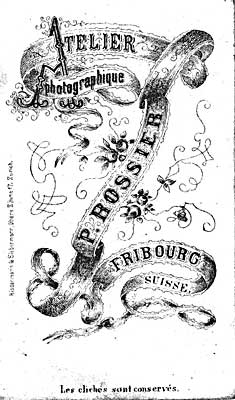
ปีแยร์ รอซีเย

ไฟล์:Rossier studio mark.jpg|thumb|เครื่องหมายสตูดิโอถ่ายภาพของรอซีเยในฟรีบูร์
ปีแยร์ โฌแซ็ฟ รอซีเย (; 16 กรกฎาคม ค.ศ. 1829 – 22 ตุลาคม ค.ศ. 1886) เป็นช่างภาพยุคบุกเบิกชาวสวิส ถ่ายภาพโดยวิธีการถ่ายภาพแบบแอลบูเมน|แอลบูเมน รวมถึงการภาพถ่ายสามมิติ และภาพCarte de visite|การ์ตเดอวีซิตที่เป็นภาพถ่ายบุคคล ภาพทิวทัศน์ของเมือง และภาพภูมิทัศน์ เขาได้รับว่าจ้างจากบริษัท "เนเกรตตีและแซมบรา" ("Negretti and Zambra") ในกรุงลอนดอนให้เดินทางมาทวีปเอเชียเพื่อบันทึกภาพกองทัพอังกฤษ-ฝรั่งเศสในสงครามฝิ่นครั้งที่สอง แม้ไม่ได้ร่วมคณะทหารไปด้วย แต่เขายังคงอยู่ในทวีปเอเชียหลายปี โดยผลิตผลงานเพื่อการค้าเป็นครั้งแรกให้กับประเทศจีน ฟิลิปปินส์ ญี่ปุ่น และประเทศสยาม|สยาม เขาถือเป็นช่างภาพอาชีพคนแรกของประเทศญี่ปุ่น ที่นั่นเขาได้สอนฟูรูกาวะ ชุมเป, คาวาโนะ เทโซ, อูเอโนะ ฮิโกมะ, มาเอดะ เก็นโซ, โฮริเอะ คูวาจิโร และช่างภาพรุ่นแรกคนอื่น ๆ ที่มีชื่อเสียงลดหลั่นไปของญี่ปุ่น ส่วนในประเทศสวิตเซอร์แลนด์ เขาก่อตั้งสตูดิโอถ่ายภาพในเมืองฟรีบูร์และไอน์ซีเดิลน์ และยังคงผลิตภาพถ่ายในสถานที่อื่น ๆ ของประเทศ รอซีเยถือเป็นบุคคลสำคัญในประวัติศาสตร์ยุคเริ่มแรกของการถ่ายภาพ ไม่เพียงเพราะผลงานภาพถ่ายของเขาเท่านั้น แต่ยังเป็นเพราะการสอนของเขาได้ส่งผลกระทบสำคัญแก่วงการถ่ายภาพญี่ปุ่นในยุคบุกเบิกด้วย
==อัตลักษณ์และกำเนิด==
ข้อมูลเกี่ยวกับรอซีเยเป็นที่ทราบกันน้อยมากจนเมื่อไม่นานมานี้ แม้ชื่อตัวของเขาก็ยังเคยเป็นปริศนา ในช่วงที่เขายังมีชีวิตอยู่ บางครั้งเขาใช้ชื่อว่า เป. รอซีเย (P. Rossier) และในบางครั้งก็มีอีกชื่อคือ แอม. รอซีเย (M. Rossier) ในที่สุดเอกสารต่าง ๆ ที่พบที่เมืองฟรีบูร์ก็ทำให้พิสูจน์ได้ว่าเขามีชื่อตัวว่า ปีแยร์ และสามารถอนุมานได้ว่า อักษร M ใน M. Rossier นั้นย่อมาจาก "เมอซีเยอ" () ซึ่งเป็นคำนำหน้าชื่อบุคคลชายในภาษาฝรั่งเศส มีความเชื่อกันมานานว่าเขามาจากฝรั่งเศส และขณะที่เขาอยู่ในประเทศญี่ปุ่น เขายังถูกเรียกว่าเป็น "ชาวอังกฤษ" อีกด้วยเขาถูกระบุว่าเป็นชาวฝรั่งเศสโดย Yokoe (167) เป็นต้น แม้แต่ฐานข้อมูล ULAN จากสถาบันเกตตีรีเซิร์ช ก็ยังระบุชื่อเขาเป็น Rossier, M. โดยเขียนว่า อาจเป็นชาวอังกฤษ (Union List of Artist Names). อย่างไรก็ตาม ผลการวิจัยในปัจจุบันเปิดเผยว่า รอซีเยเป็นชาวสวิส เกิดเมื่อวันที่ 16 กรกฎาคม ค.ศ. 1829 ที่กร็องซีวาซ หมู่บ้านเล็ก ๆ ในรัฐฟรีบูร์ เขาเป็นบุตรคนที่ 4 จากพี่น้อง 10 คน ในครอบครัวเกษตรกรที่มีทรัพย์สินไม่มากนัก ในวัย 16 ปี เขาเป็นครูที่โรงเรียนแห่งหนึ่งในหมู่บ้านข้างเคียง แต่เมื่อถึง ค.ศ. 1855 เขาได้หนังสือเดินทางสำหรับเดินทางไปประเทศฝรั่งเศสและอังกฤษในฐานะช่างภาพเบ็นนิตต์ให้ข้อมูลที่น่าสนใจเกี่ยวกับการวิจัยว่าด้วยการเปิดเผยอัตลักษณ์และปูมหลังของรอซีเย ข้อมูลเกี่ยวกับรอซีเยที่เราทราบกันส่วนใหญ่มาจากผลงานของเบ็นนิตต์ (ในบทความนี้จะอ้างอิงบทความทางอินเทอร์เน็ต "The Search for Rossier" ของเบ็นนิตต์ในชื่อ "Bennett" และจะอ้างอิงหนังสือ "Early Japanese Images", "Photography in Japan: 1853-1912" และ "Old Japanese Photographs" ของเขาโดยใช้ชื่อ "Bennett EJI", "Bennett PiJ" และ "Bennett OJP" ตามลำดับ)
ช่วงหนึ่งหลังออกจากประเทศสวิตเซอร์แลนด์และก่อนเดินทางถึงประเทศอังกฤษ รอซีเยได้รับการว่าจ้างจากบริษัท "เนเกรตตีและแซมบรา" ("Negretti and Zambra") ให้เดินทางไปประเทศจีนเพื่อบันทึกภาพในสงครามฝิ่นครั้งที่สอง (ค.ศ. 1858–1860) เป็นไปได้ว่าทางบริษัทเล็งเห็นว่า สัญชาติสวิสของรอซีเยเป็นประโยชน์ต่อการเดินทางดังกล่าว โดยสถานะเป็นกลางของสวิตเซอร์แลนด์น่าจะเอื้อให้เขาเดินทางข้ามประเทศด้วยเรือของอังกฤษหรือเรือของฝรั่งเศสก็ได้ เมื่อพิจารณาจากค่าใช้จ่ายที่สูงและความไม่แน่นอนที่บริษัทก่อขึ้น รวมทั้งภยันตรายที่อาจเกิดขึ้นกับตัวรอซีเยเอง นี่จึงเป็นการว่าจ้างครั้งสำคัญBennett.
==การถ่ายภาพในทวีปเอเชีย==
ไฟล์:French Sailors at Canton.jpg|300px|thumb|"French Sailors at Canton", ค.ศ. 1858. ภาพสามมิติ, Albumen print|การพิมพ์ภาพแบบอัลบูเมน
รอซีเยอยู่ที่ฮ่องกงในปี ค.ศ. 1858 และเริ่มถ่ายภาพในไม่ช้า ภาพส่วนใหญ่ถ่ายในกว่างโจวและรอบ ๆ กว่างโจวBennett. เวอร์ซิกระบุว่ารอซีเยอยู่ในจีนระหว่างปี ค.ศ. 1857 ถึง 1859 แต่ไม่ได้ให้ข้อมูลอะไรมากไปกว่านั้น (Worswick, 146). ในเดือนพฤศจิกายน ค.ศ. 1859 "เนเกรตตีและแซมบรา" จัดพิมพ์ภาพของรอซีเย 50 ภาพ รวมถึงภาพสามมิติด้วย ซึ่งได้รับคำวิจารณ์เชิงบวกจากสิ่งพิมพ์รายคาบด้านการถ่ายภาพในช่วงเวลานั้น ใน ค.ศ. 1858 หรือ 1859 รอซีเยเดินทางมาถึงฟิลิปปินส์ เขาเดินทางมาถ่ายภาพภูเขาไฟตาอัล รอซีเยถึงประเทศญี่ปุ่นใน ค.ศ. 1859 ถ่ายภาพแรก ๆ ในนางาซากิ คานางาวะ โยโกฮามะ และเอโดะ (ปัจจุบันคือโตเกียว) เขาเป็นช่างภาพอาชีพคนแรกที่เดินทางมายังประเทศญี่ปุ่นYokoe, 167. ภาพถ่ายของรอซีเยภาพหนึ่งในช่วงฤดูร้อนปี ค.ศ. 1859 (ขณะที่เขาอยู่ในนางาซากิ) เป็นภาพลูกชายของฟิลลิพ ฟรันทซ์ ฟ็อน ซีบ็อลท์ ที่ชื่ออเล็คซันเดอร์ ฟ็อน ซีบ็อลท์|อเล็คซันเดอร์ กับกลุ่มซามูไรจากกลุ่มนาเบชิมะภาพถ่ายนี้อยู่ในคลังสะสมของพิพิธภัณฑ์อนุสรณ์ซีบ็อลท์ในนางาซากิ (Himeno, 22).
ปลายเดือนมิถุนายน ค.ศ. 1860 รอซีเยอยู่ที่เซี่ยงไฮ้ และเป็นไปได้ว่าเขาเดินทางมายังเมืองนี้เพื่อพยายามขออนุญาตติดตามกองทัพอังกฤษ-ฝรั่งเศสที่เดินทัพไปถึงภาคเหนือของประเทศจีนแล้ว เพื่อจะบันทึกภาพสงครามฝิ่นครั้งที่สองตามที่ได้รับว่าจ้างมาให้ลุล่วงกองทัพอังกฤษและฝรั่งเศสได้มาสมทบกันอยู่ก่อนแล้วที่อ่าวต้าเหลียนและจีฝู (เอียนไถ) ตามลำดับในเดือนมิถุนายน ค.ศ. 1860 (Harris, 17) และรอซีเยได้อยู่ที่เซี่ยงไฮ้เมื่อวันที่ 27 มิถุนายน ค.ศ. 1860 เป็นไปได้ว่าเขาอยู่ที่เซี่ยงไฮ้เพื่อหาซื้อสารเคมีสำหรับถ่ายภาพ (Bennett). หากเขาตั้งใจเช่นนั้นจริง เขาก็ไม่ประสบความสำเร็จ เพราะกองทัพทั้งสองได้จ้างช่างภาพเพื่อบันทึกภารกิจไว้แล้ว กองทัพอังกฤษจ้างช่างภาพชื่อ ฟีลิกซ์ เบอาโต และจอห์น แพพิยอน ส่วนกองทัพฝรั่งเศสจ้างอ็องตวน โฟเชอรี, พันโท ดูว์ แป็ง และอาจรวมถึงหลุยส์ เลอกร็องBennett; Thiriez. แพพิยอนได้ถ่ายภาพตั้งแต่กว่างโจวไปจนถึงป้อมต้ากู แต่ล้มป่วยและถูกเคลื่อนย้ายออกไปก่อนเสร็จสิ้นภารกิจ ภาพถ่ายการเดินทัพที่เป็นผลงานของโฟเชอรีก็ไม่สามารถระบุได้อย่างแน่นอน แต่น่าจะรวมถึงภาพสามมิติของกองทัพฝรั่งเศส 24 ภาพในกว่างโจว เซี่ยงไฮ้ เทียนจิน และปักกิ่ง นอกจากนี้ก็ไม่พบหลักฐานยืนยันว่าดูว์ แป็ง และเลอกร็องได้ถ่ายภาพระหว่างการเดินทัพจริง ๆ. Thiriez, 6-7. แม้รอซีเยจะพลาดภารกิจที่เขาได้รับว่าจ้างมา แต่เขาก็ยังอยู่ในเอเชียตะวันออกเพื่อบันทึกภาพต่อไป
เมื่อถึงเดือนตุลาคม ค.ศ. 1860 รอซีเยก็ได้กลับไปยังนางาซากิ เขาถ่ายภาพท่าของเมืองในนามของจอร์จ เอส. มอร์ริสัน กงสุลบริเตนซึ่งจ่ายค่าจ้างให้เขาเป็นเงิน 70 เหรียญสหรัฐDobson, 20; Clark, Fraser, and Osman, 137-138). ถึงแม้ "เนเกรตตีและแซมบรา" โฆษณาภาพถ่ายของรอซีเยอย่างน้อย 2 ครั้งใน ค.ศ. 1860 แต่บริษัทก็ไม่ได้จัดพิมพ์ภาพเหล่านั้นจนเดือนตุลาคมหรือพฤศจิกายน ค.ศ. 1861หนังสือพิมพ์ "เดอะไทมส์" ฉบับวันที่ 28 พฤษภาคม ค.ศ. 1860 มีโฆษณาภาพสามมิติ "ลงสีสมบูรณ์" ของ "สตรีญี่ปุ่นในชุดเต็มยศ" ซึ่งถ่ายโดยรอซีเย และโฆษณาใน "เดอะไทมส์" ฉบับวันที่ 3 ตุลาคม ค.ศ. 1860 อ้างว่าจะมี "ภาพถ่ายจากญี่ปุ่น – กรณีภาพถ่ายแปลกและหาดูยากของฉากหลังธรรมชาติในประเทศที่น่าสนใจประเทศนี้ และภาพประกอบแสดงกิริยาอาการและประเพณีของเผ่าชนในญี่ปุ่น ฝีมือศิลปินพิเศษที่ถูกส่งไปเพื่อจุดประสงค์ดังกล่าวโดยบริษัทห้างร้านเนเกรตตีและแซมบราแห่งลอนดอน" เบ็นนิตต์ยังคาดว่า "เนเกรตตีและแซมบรา" เลื่อนการเผยแพร่ภาพเหล่านี้ออกไปเนื่องจากปัญหาเรื่องคุณภาพของเนกาทิฟ ซึ่งอาจเป็นเพราะความเสียหายระหว่างการขนส่ง หรือเป็นเพราะรอซีเยประสบความยากลำบากในการหาสารเคมีที่ถูกต้องสำหรับการถ่ายภาพในเอเชีย (Bennett). มีการเผยแพร่ภาพถ่ายทิวทัศน์ญี่ปุ่น 5 ภาพของรอซีเยก่อนในหนังสือ "เท็นวีกส์อินเจแปน" ของจอร์จ สมิท ในเดือนเมษายน ค.ศ. 1861 และในเดือนกรกฎาคม ปีเดียวกัน ภาพถ่ายในญี่ปุ่นอีก 8 ภาพของเขาก็ปรากฏในรูปแบบภาพพิมพ์หินในหนังสือ "Japan, the Amoor, and the Pacific" ของเฮนรี อาร์เทอร์ ทิลลีย์Bennett PiJ, 49. นิตยสาร "Illustrated London News" ฉบับหนึ่งในปี ค.ศ. 1861 ได้ตีพิมพ์ภาพพิมพ์แกะไม้|ภาพพิมพ์ลายแกะหลายภาพร่วมกันในชื่อ "Domestic Life in China" โดยใช้ภาพสามมิติที่ถ่ายโดยรอซีเยBennett OJP, 119. หนึ่งในภาพถ่ายที่ "เนเกรตตีและแซมบรา" ได้โฆษณาไว้ในปี ค.ศ. 1860 กลายเป็นภาพถ่ายทิวทัศน์ญี่ปุ่นเชิงพาณิชย์ภาพแรกที่มีการจัดพิมพ์ และเป็นภาพถ่ายญี่ปุ่นที่ลงสีด้วยมือที่เก่าแก่ที่สุดเท่าที่ทราบภาพนั้นคือภาพ "Japanese ladies in full dress" (Bennett PiJ, 47; 49, fig. 45).
จากเอกสารจำนวนมากในช่วงนั้น ทำให้สามารถยืนยันได้ว่ารอซีเยเป็นผู้ถ่ายภาพทิวทัศน์ในจีนและญี่ปุ่นของบริษัท "เนเกรตตีและแซมบรา" แต่คนทั้งหลายต่างเชื่อว่าผู้อื่นถ่ายภาพเหล่านี้เป็นเวลาหลายปี ไม่ว่าจะเป็นวอลเทอร์ บี. วุดเบอรี ที่ได้รับการว่าจ้างจาก "เนเกรตตีและแซมบรา" เช่นกัน แต่เขาประจำการอยู่ในปัตตาเวีย (ปัจจุบันคือจาการ์ตา) หรือเอเบิล กาวเวอร์ ช่างภาพสมัครเล่นในญี่ปุ่น สิ่งที่น่าสนใจคือ คลังสะสมภาพถ่ายของมหาวิทยาลัยไลเดินมีภาพถ่ายที่กล่าวกันว่าเป็นภาพของกาวเวอร์ แต่มีการเซ็นว่า "เป. รอซีเย" และในปี ค.ศ. 1859 ทั้งรอซีเยและกาวเวอร์ได้เดินทางไปด้วยกันในเรือหลวงแซมป์สัน|เรือหลวง"แซมป์ซัน" จากนางาซากิไปยังเอโดะBennett PiJ, 45; 117, fig. 141.
== การสอนถ่ายภาพ ==
ไฟล์:Yokohama 1859.jpg|300px|thumb|"View of Yokohama", ค.ศ. 1859. ภาพสามมิติ, การพิมพ์ภาพแบบอัลบูเมน
รอซีเยเดินทางมาถึงประเทศญี่ปุ่นครั้งแรกในปี ค.ศ. 1859 อันเป็นช่วงเวลาที่การทดลองการถ่ายภาพสมัยแรก ๆ กำลังเริ่มต้นในเกาะคีวชู โดยเฉพาะที่นางาซากิ เมืองนี้เป็นศูนย์กลางของรังงากุ (องค์ความรู้ที่ต่อยอดจากวิทยาการตะวันตก) และเป็นเมืองที่แพทย์ 2 คน ได้แก่ ยัน กาเริล ฟัน แด็นบรุก และเย. แอ็ล. เซ. โปมเปอ ฟัน เมร์เดอร์โฟร์ต เป็นกำลังสำคัญในการถ่ายทอดความรู้แก่นักศึกษาชาวญี่ปุ่น ไม่เฉพาะวิชาการแพทย์ แต่ยังรวมถึงวิชาเคมีและวิชาการถ่ายภาพอีกด้วยHimeno, 18, 20-21. แต่ทั้งฟัน แด็นบรุก และโปมเปอ ฟัน เมร์เดอร์โฟร์ต ต่างก็ไม่ใช่ช่างภาพผู้มีประสบการณ์ ความพยายามถ่ายภาพส่วนมากก็ล้มเหลวแม้กล้องถ่ายภาพที่ฟัน แด็นบรุก นำเข้ามาในญี่ปุ่นจะมีคู่มือการใช้แนบมาด้วย แต่ดูเหมือนว่าเขาก็ยังไม่สามารถผลิตภาพถ่ายได้เป็นที่น่าพอใจ และเขาตัดสินว่า ช่างภาพที่มีประสบการณ์เท่านั้นที่จะสามารถสอนการใช้กล้องได้ ส่วนโปมเปอ ฟัน เมร์เดอร์โฟร์ต ก็ไม่ได้ประสบความสำเร็จไปมากกว่ากัน โดยมัตสึโมโตะ จุง ได้บรรยายผลการทดลองถ่ายภาพครั้งหนึ่งของโปมเปอ ฟัน เมร์แดรโฟร์ตว่าเป็น "เงาดำ ๆ" (Himeno, 21-22). ถึงกระนั้น พวกเขาก็ได้สอนการถ่ายภาพด้วยกระบวนการกระจกเปียกให้แก่เคไซ โยชิโอะ,เคไซ เป็นลุงและครูของช่างภาพอูจิดะ คูอิจิ (Himeno, 24-25). ฟูรูกาวะ ชุมเป, คาวาโนะ เทโซ, มาเอดะ เก็นโซ, อูเอโนะ ฮิโกมะ, โฮริเอะ คูวาจิโร เป็นต้นHimeno, 21-22.
เมื่อรอซีเยมาถึงประเทศญี่ปุ่น คาดว่าเขาคงแนะนำตัวเองว่าเป็นช่างภาพที่บริษัท "เนเกรตตีและแซมบรา" ส่งมาทำงานในญี่ปุ่น นี่อาจเป็นต้นเหตุที่ทำให้เกิดความเข้าใจคลาดเคลื่อน กล่าวคือ ระหว่างที่อยู่ญี่ปุ่น เขาถูกเรียกว่าช่างภาพชาวอังกฤษอยู่บ่อยครั้ง ในนางาซากิ รอซีเยมีผู้ช่วยคือมาเอดะ เก็นโซ ซึ่งได้รับคำสั่งให้ติดตาม "คนอังกฤษ" และเรียนรู้การถ่ายภาพเพิ่มเติมมัตสึโมโตะ จุง สั่งให้มาเอดะช่วยเหลือรอซีเย ความเชื่อมโยงระหว่างมัตสึโมโตะกับการถ่ายภาพอีกครั้งหนึ่งย้อนไปถึงช่วงเวลาระหว่างปี ค.ศ. 1857 ถึง 1859 เมื่อเขารับอูจิดะ คูอิจิ วัย 13 ปี เป็นลูกบุญธรรม ในอนาคตอูจิดะจะได้เป็นช่างถ่ายภาพ (Bennett EJI, 54). ทั้งมาเอดะและนักเรียนคนอื่น ๆ ติดตามเขาระหว่างอยู่ในเมือง รอซีเยได้ถ่ายภาพนักบวช ขอทาน ผู้ชมการแข่งขันซูโม่ นิคมชาวต่างชาติ และถ่ายภาพอเล็คซันเดอร์ ฟ็อน ซีบ็อลท์ กับกลุ่มซามูไร รอซีเยเชื่อว่าความล้มเหลวในการถ่ายภาพของโปมเปอ ฟัน เมร์เดอร์โฟร์ต มีสาเหตุมาจากการขาดแคลนสารเคมีที่จำเป็น ดังนั้นเขาจึงเขียนจดหมายรับรองให้มาเอดะเพื่อให้ได้มาซึ่งอุปกรณ์และสารเคมีสำหรับการถ่ายภาพจากแหล่งหนึ่งในเซี่ยงไฮ้ ทั้งมาเอดะและฟูรูกาวะได้ซื้อเลนส์ สารเคมี และกระดาษแอมบูเมนผ่านทางรอซีเยHimeno, 21–22. มาเอดะและฟูรูกาวะประสบความสำเร็จในการถ่ายภาพด้วยอุปกรณ์เหล่านี้ในวันที่ 28 ตุลาคม ค.ศ. 1860 ในวันนี้ยังคงมีการเฉลิมฉลองในฟูกูโอกะซึ่งเป็นสถานที่ที่พวกเขาถ่ายภาพนั้น (Himeno, 22)
ในช่วงเวลานั้น รอซีเยยังได้สอนถ่ายภาพให้กับอูเอโนะ ฮิโกมะ และโฮริเอะ คูวาจิโรอีกด้วย ชัดเจนว่าในช่วงแรก อูเอโนะมีเจตนาเรียนรู้ไม่เพียงแต่การถ่ายภาพแต่อย่างเดียว แต่ยังรวมถึงการผลิตกล้องด้วย ดูเหมือนว่าการพบกับรอซีเยจะทำให้อูเอโนะเกิดความมุ่งมั่นไล่ตามฝันเป็นช่างภาพมืออาชีพ แต่เขาก็จำนนต่อเทคโนโลยีกล้องถ่ายภาพจนเลิกล้มความคิดผลิตกล้องของตัวเองอย่างรวดเร็ว ภายในไม่กี่เดือน เขาและโฮริเอะซื้อกล้องถ่ายรูปและสารเคมีต่าง ๆ จากฝรั่งเศส ก่อนยึดอาชีพเป็นช่างภาพอิสระHimeno, 22. อูเอโนะได้ก้าวหน้าจนกลายเป็นช่างภาพที่ประสบความสำเร็จมากที่สุดและสำคัญที่สุดคนหนึ่งในญี่ปุ่นสมัยคริสต์ศตวรรษที่ 19
แม้ว่ารอซีเยใช้เวลาอยู่ในประเทศญี่ปุ่นเป็นระยะเวลาสั้น ๆ และมรดกการถ่ายรูปจากยุคสมัยของเขาจะเหลือเพียงน้อยนิด แต่เขาก็มีอิทธิพลต่อวงการถ่ายภาพของญี่ปุ่นอยู่ช้านาน
== บั้นปลายชีวิตและมรดกตกทอด ==
ไฟล์:Siamese woman.jpg|thumb|"Portrait of a Siamese woman", ประมาณ ค.ศ. 1861. การพิมพ์ภาพแบบอัลบูเมน
ค.ศ. 1861 รอซีเยอยู่สยาม เขาทำงานร่วมกับมารี ฟีร์แม็ง บอกูร์ นักสัตววิทยาชาวฝรั่งเศส ช่วยถ่ายภาพทางชาติพันธุ์วรรณนาให้คณะสำรวจด้านวิทยาศาสตร์ของบอกูร์ระหว่าง ค.ศ. 1861–1862 และใน ค.ศ. 1863 "เนเกรตตีและแซมบรา" ได้ตีพิมพ์ชุดภาพถ่ายสามมิติของบุคคลและภาพทิวทัศน์ในสยามจำนวน 30 รูป ซึ่งเกือบทั้งหมดเป็นผลงานของรอซีเยอย่างไร้ข้อกังขา ในเดือนกุมภาพันธ์ ค.ศ. 1862 รอซีเยกลับเซี่ยงไฮ้อีกครั้ง เขาขายกล้องและอุปกรณ์ถ่ายภาพก่อนลงเรือกลับยุโรปรายชื่ออุปกรณ์ต่าง ๆ มีอยู่ในประกาศโฆษณา (Bennett PiJ, 49). ระหว่างที่เขาอยู่ในทวีปเอเชีย เป็นไปได้ว่ารอซีเยไปถ่ายภาพในอินเดียด้วย สันนิษฐานจากที่ "เนเกรตตีและแซมบรา" ตีพิมพ์ภาพชุดทิวทัศน์อินเดียในช่วงเวลาเดียวกับภาพถ่ายทิวทัศน์จีนของรอซีเย
รอซีเยเดินทางกลับถึงสวิตเซอร์แลนด์ในช่วงต้น ค.ศ. 1862 และได้สมรสกับแคเทอริน บาร์บ เคลิน (ค.ศ. 1843–1867) ในเดือนตุลาคม ค.ศ. 1865 ทั้งคู่มีบุตรชื่อ คริสต็อฟ มารี ปีแยร์ โฌแซ็ฟ ซึ่งเกิดเมื่อวันที่ 30 กรกฎาคม ค.ศ. 1866 ต่อมาแคเทอรินเสียชีวิตเมื่อวันที่ 4 เมษายน ค.ศ. 1867
รอซีเยยังดำเนินกิจการสตูดิโอถ่ายภาพในฟรีบูร์จนกระทั่ง ค.ศ. 1876 เป็นอย่างน้อย เขายังมีสตูดิโอในในเมืองไอน์ซีเดิลน์ และระหว่างคริสต์ทศวรรษ 1860 ถึงคริสต์ทศวรรษ 1870 เขาผลิตภาพถ่ายสามมิติและการ์ตเดอวีซิตอันประกอบด้วยภาพบุคคลและภาพทิวทัศน์ของเมืองฟรีบูร์, ไอน์ซีเดิลน์ และสถานที่อื่น ๆ ในสวิตเซอร์แลนด์ ต่อมาใน ค.ศ. 1871 "ลาลีแบร์เต" หนังสือพิมพ์ภาษาฝรั่งเศสจากเมืองฟรีบูร์ลงโฆษณาโดยเสนอภาพถ่ายงานจิตรกรรมทางศาสนาของศิลปินที่ชื่อ เม็ลชีออร์ เพาล์ ฟ็อน เดชวันเดิน ซึ่งรอซีเยเป็นผู้ถ่ายBennett OJP, 120. ใน ค.ศ. 1872 รอซีเยจัดแจงขอหนังสือเดินทางเพื่อเดินทางไปยังฝรั่งเศส คาดว่าเขาอาจถ่ายภาพที่นี่ จากนั้นในช่วงใดช่วงหนึ่งระหว่าง ค.ศ. 1871 ถึง 1884 เขาสมรสอีกครั้ง ภรรยาคนที่ 2 ชื่อ มารี วีร์ฌีนี ออแวร์แน ซึ่งเป็นคนรับใช้ของเจ้าของที่ดินของสตูดิโอเขา ทั้งคู่มีบุตรชายชื่อ โฌแซ็ฟ หลุยส์ ซึ่งเกิดในปารีสเมื่อวันที่ 16 มีนาคม ค.ศ. 1884 ต่อมาบุตรคนนี้ไปมีร้านกาแฟในเมืองเวอแว ประเทศสวิตเซอร์แลนด์ และเสียชีวิตใน ค.ศ. 1927
ปีแยร์ รอซีเย เสียชีวิตในปารีสในช่วงใดช่วงหนึ่งระหว่างปี ค.ศ. 1883 ถึง 1898
ภาพถ่ายทิวทัศน์สวิตเซอร์แลนด์จำนวนหนึ่งของรอซีเยได้รับการจัดเก็บไว้ในสถาบันและงานสะสมส่วนบุคคลหลายแห่งในประเทศ รอซีเยถ่ายภาพทิวทัศน์จีนและญี่ปุ่นในเชิงพาณิชย์เป็นครั้งแรก ปัจจุบันภาพถ่ายเหล่านั้นหาดูได้ยาก บางครั้งเขาก็บ่นเรื่องผลกระทบทางลบของภูมิอากาศต่อสารเคมีสำหรับถ่ายภาพของเขา และภาพเนกาทิฟบางภาพอาจได้รับความเสียหายระหว่างทางจากทวีปเอเชียไปยังลอนดอน แม้ภาพถ่ายของรอซีเยจะหลงเหลืออยู่ไม่มากนักในปัจจุบัน แต่เขาก็มีความสำคัญอย่างมากในประวัติศาสตร์สมัยเริ่มแรกของวิชาการถ่ายภาพในทวีปเอเชีย ก่อนเขาถึงญี่ปุ่นใน ค.ศ. 1859 นักเรียนวิชาการถ่ายภาพชาวญี่ปุ่นมักติดขัดในการผลิตผลงานถ่ายภาพให้น่าพึงพอใจ แต่ประสบการณ์ คำสอน และการติดต่อกับผู้จัดส่งวัตถุดิบสำหรับการถ่ายภาพของรอซีเยนั้นเป็นประโยชน์อย่างยิ่งต่อการพัฒนาขนบการถ่ายภาพในลักษณะเฉพาะของญี่ปุ่น
== หมายเหตุและอ้างอิง ==
== บรรณานุกรม ==
*Bennett, Terry. "Early Japanese Images." Rutland, Vermont: Charles E. Tuttle, 1996. ISBN 0-8048-2033-3 (paper), ISBN 0-8048-2029-5 (hard)
*Bennett, Terry. "Old Japanese Photographs: Collector's Data Guide" London: Quaritch, 2006. ISBN 0-9550852-4-1 (hard)
*Bennett, Terry. "Photography in Japan: 1853-1912" Rutland, Vermont: Charles E. Tuttle, 2006. ISBN 0-8048-3633-7 (hard)
*Bennett, Terry. "The Search for Rossier: Early Photographer of China and Japan". ; cited above as "Bennett". Originally appeared in "The PhotoHistorian-Journal of the Historical Group of the Royal Photographic Society", December 2004.
*Clark, John, John Fraser, and Colin Osman. "A revised chronology of Felice (Felix) Beato (1825/34?-1908?)". In "Japanese Exchanges in Art, 1850s to 1930s with Britain, Continental Europe, and the USA: Papers and Research Materials." Sydney: Power Publications, 2001. ISBN 1-86487-303-5
*Dobson, Sebastian. "Yokohama Shashin". In "Art and Artifice: Japanese Photographs of the Meiji Era — Selections from the Jean S. and Frederic A. Sharf Collection at the Museum of Fine Arts, Boston." Boston: MFA Publications, 2004. ISBN 0-87846-682-7 (paper), ISBN 0-87846-683-5 (hard)
*Harris, David. "Of Battle and Beauty: Felice Beato's Photographs of China." Santa Barbara: Santa Barbara Museum of Art, 1999. ISBN 0-89951-100-7 (paper), ISBN 0-89951-101-5 (hard)
*Himeno, Junichi. "Encounters With Foreign Photographers: The Introduction and Spread of Photography in Kyushu". In "Reflecting Truth: Japanese Photography in the Nineteenth Century", ed. Nicole Coolidge Rousmaniere, Mikiko Hirayama. Amsterdam: Hotei Publishing, 2004. ISBN 90-74822-76-2
*Thiriez, Régine. "Barbarian Lens: Western Photographers of the Qianlong Emperor's European Palaces." Amsterdam: Gordon and Breach, 1998. ISBN 90-5700-519-0
* Union List of Artist Names, s.v. "Rossier, M.".
*Worswick, Clark. "Japan: Photographs 1854-1905." New York: Pennwick/Alfred A. Knopf, 1979. ISBN 0-394-50836-X
*Yokoe Fuminori. "The Arrival of Photography". In "The Advent of Photography in Japan" / . Tokyo: Tokyo Metropolitan Museum of Photography; Hakodate: Hakodate Museum of Art, 1997. Exhibition catalogue with bilingual text.
หมวดหมู่:บุคคลที่เสียชีวิตในคริสต์ศตวรรษที่ 19
หมวดหมู่:นักถ่ายภาพชาวสวิส
หมวดหมู่:ผู้บุกเบิกการถ่ายภาพ